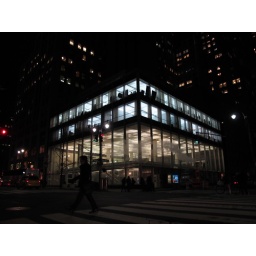
Loved this building with the two office floors suspended over the open space below, with wall-to-wall ceiling lighting